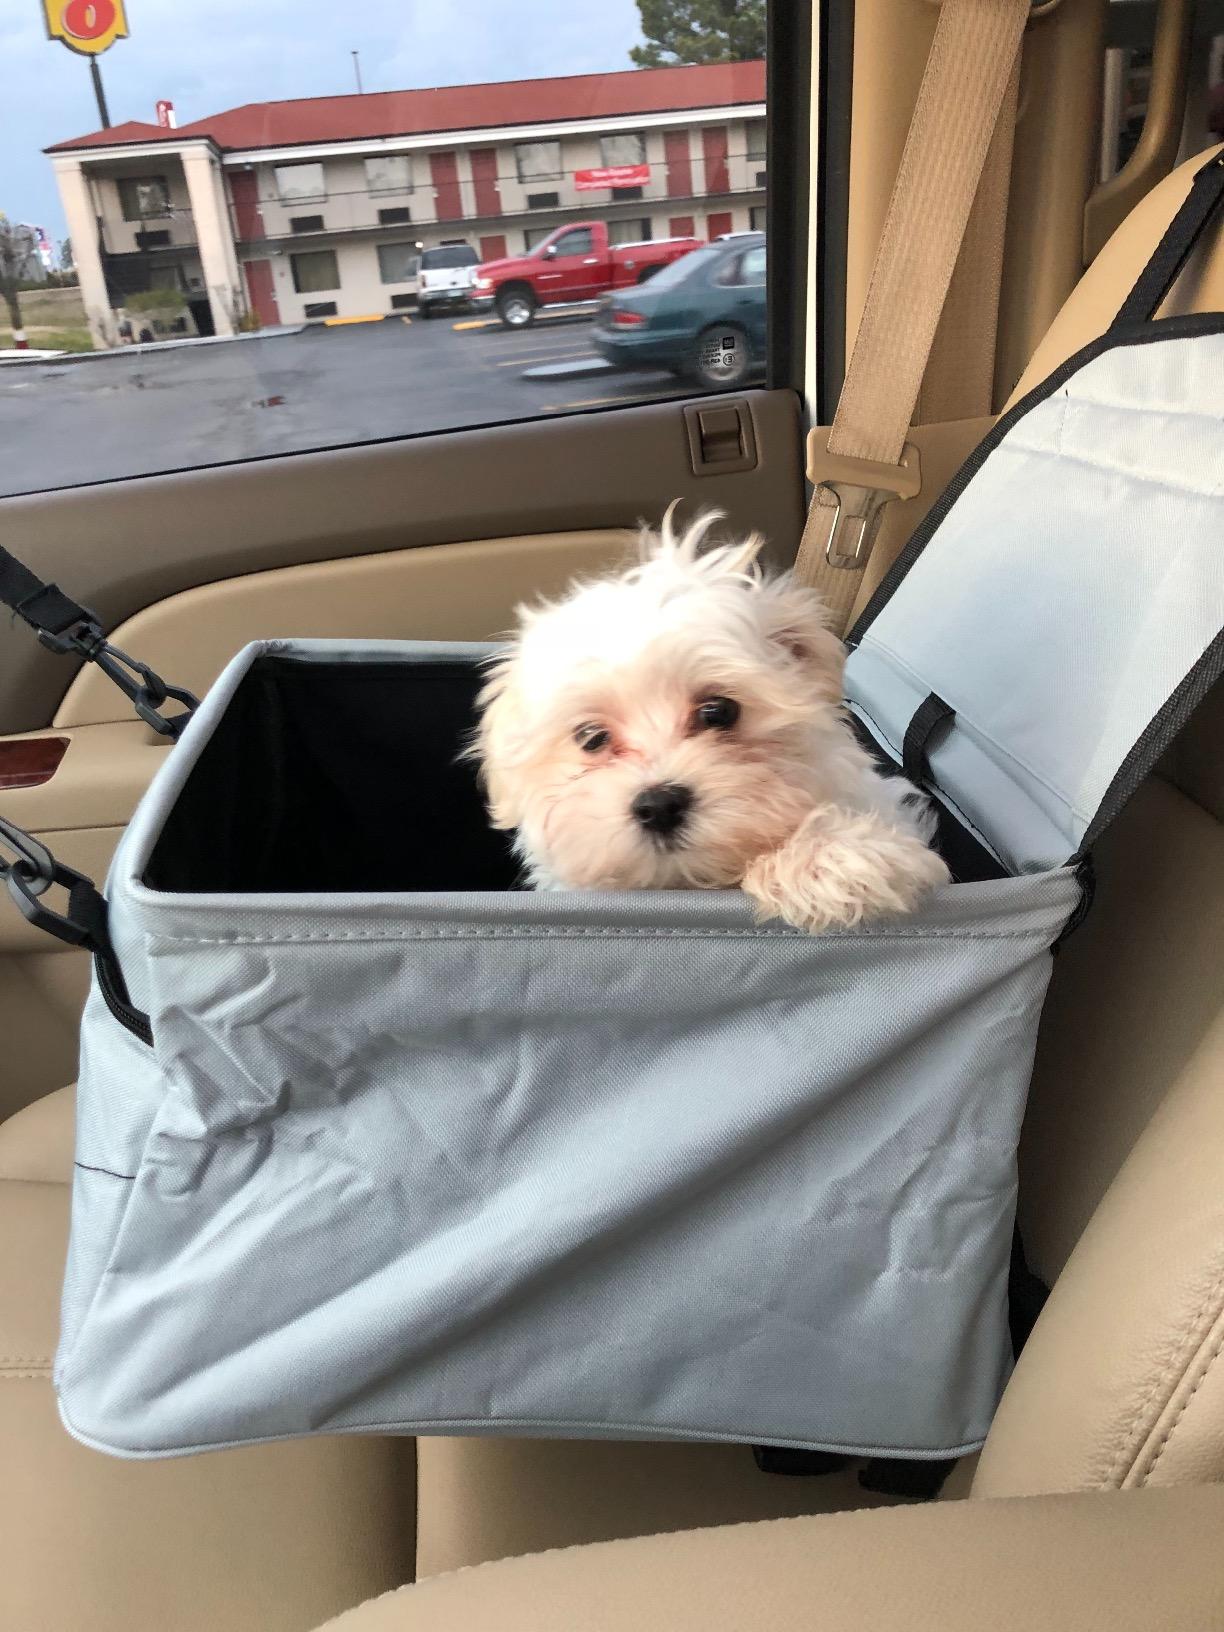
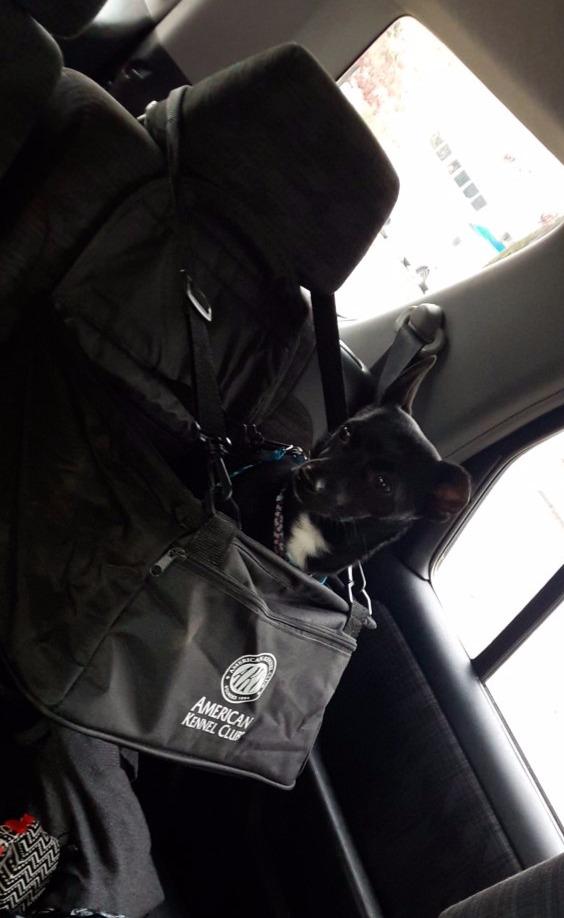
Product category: items_kennel
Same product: no